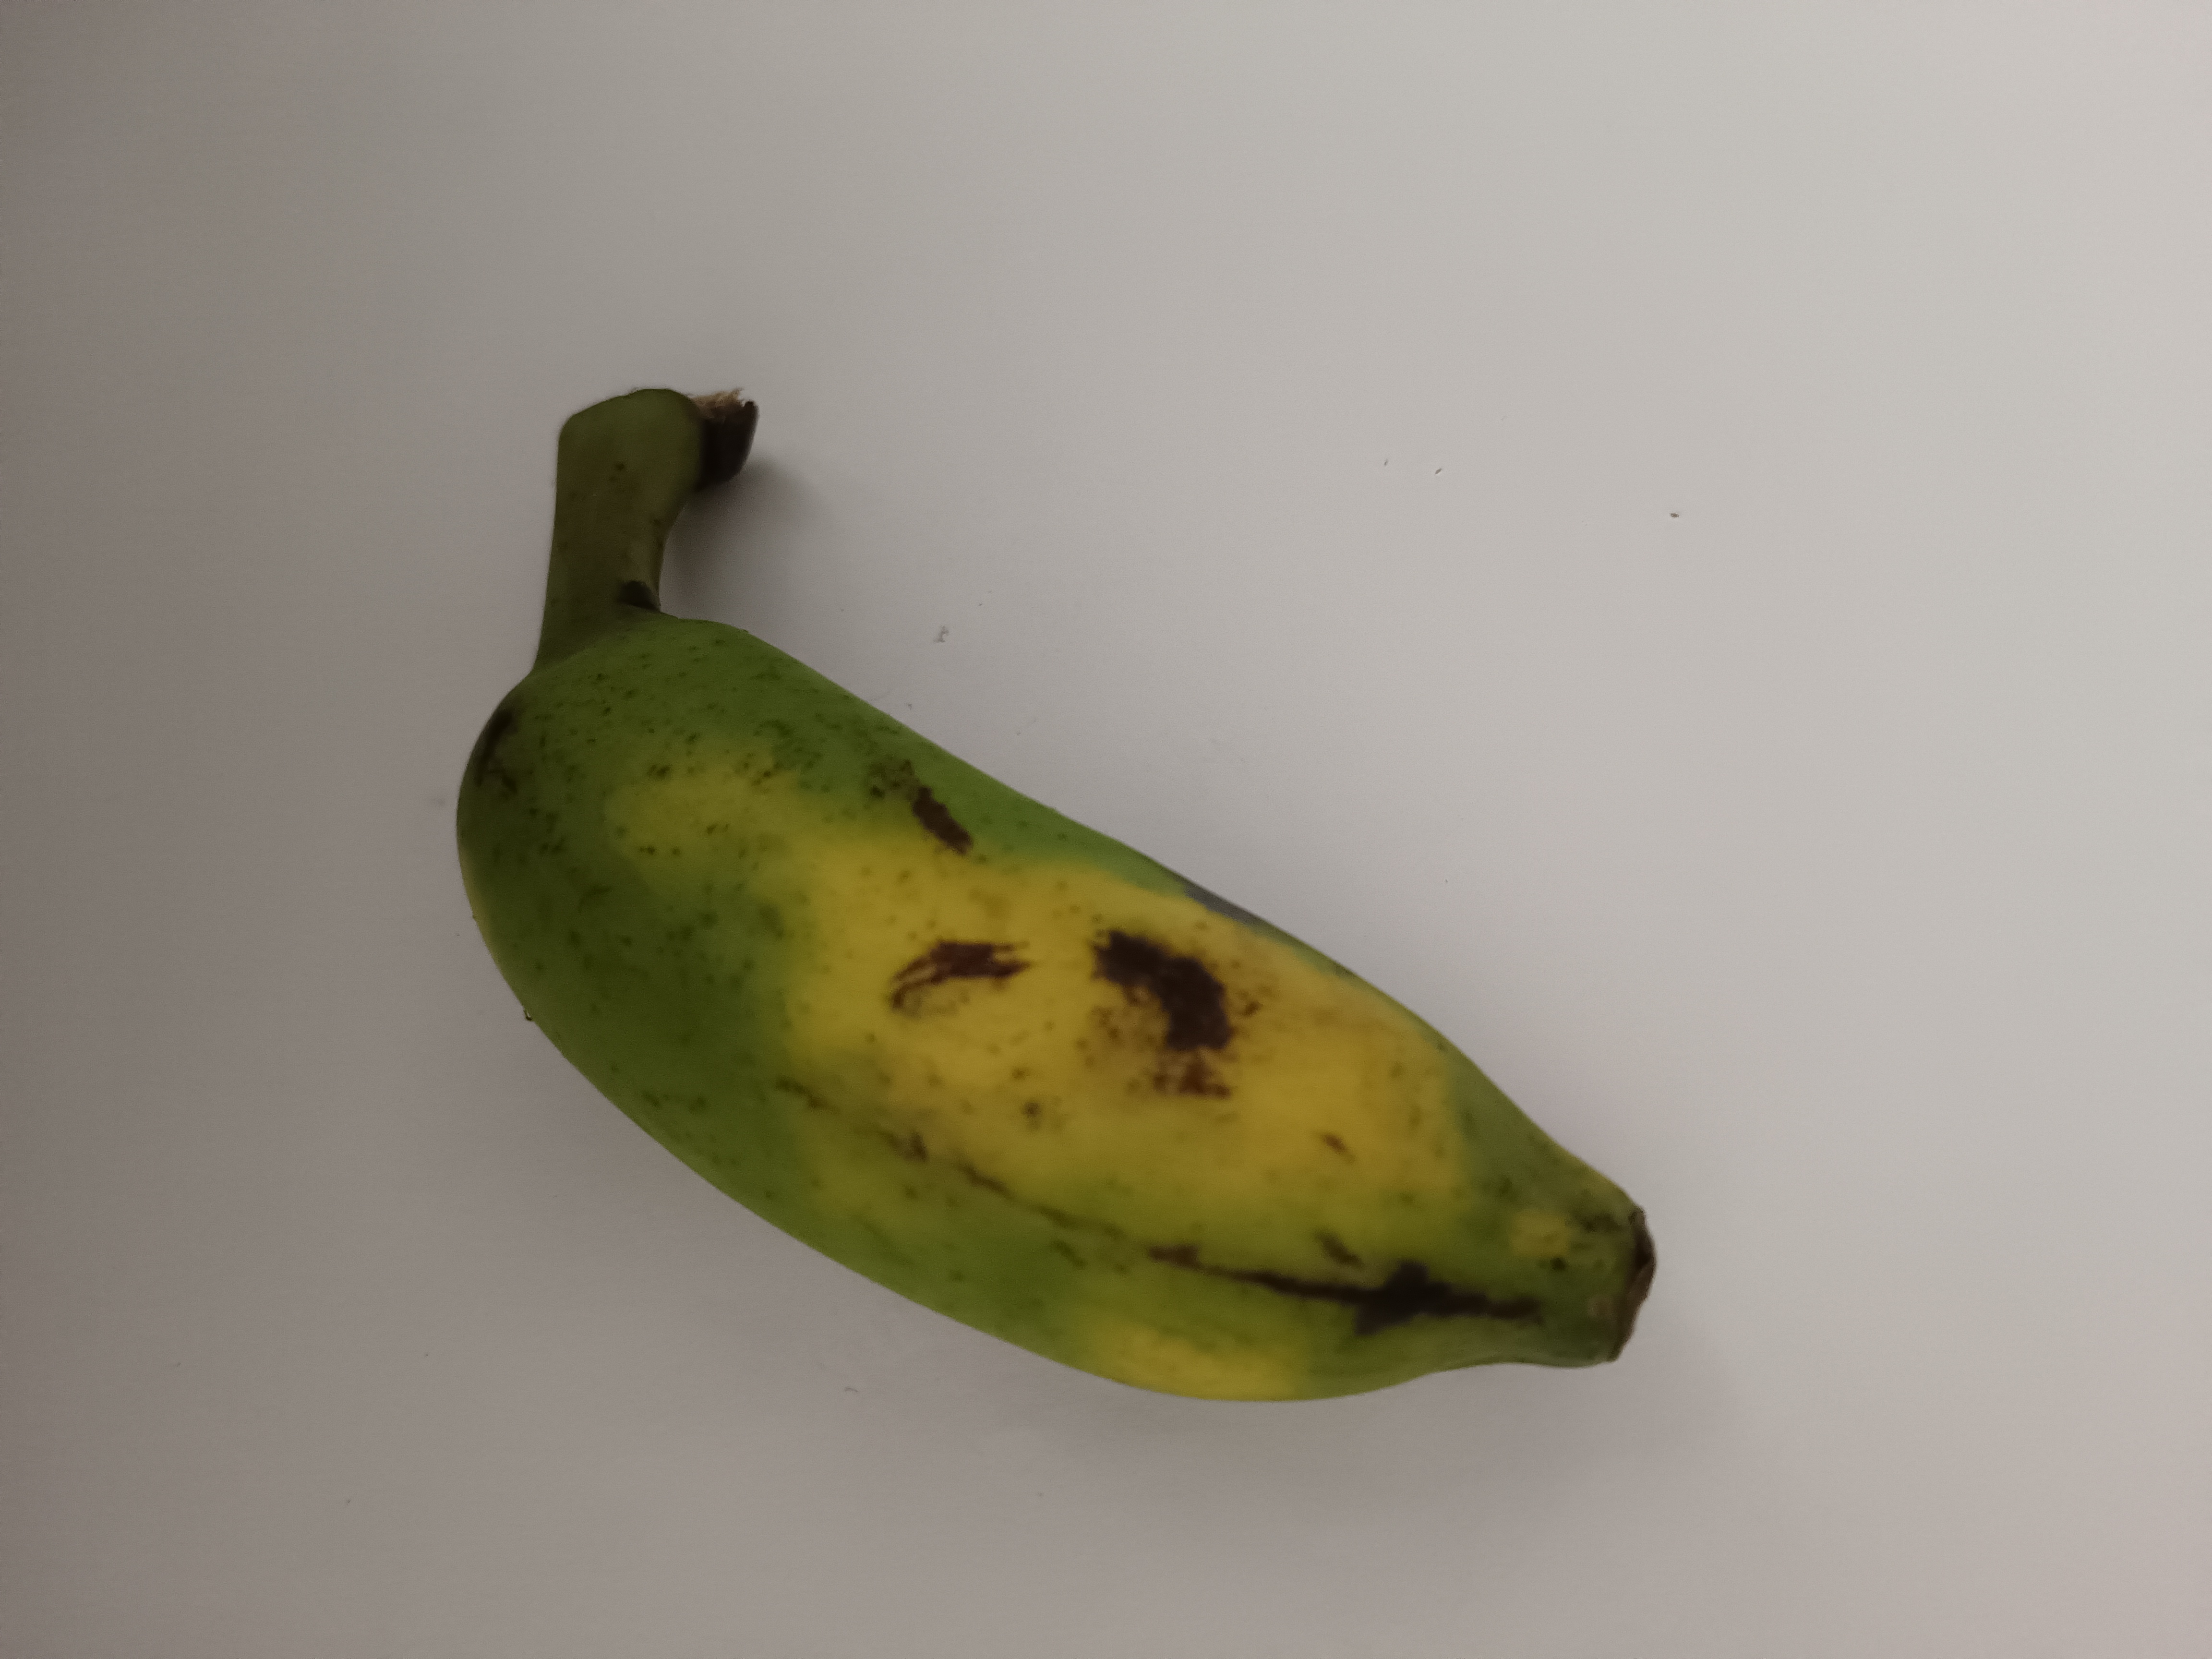
Banana variety: Champa